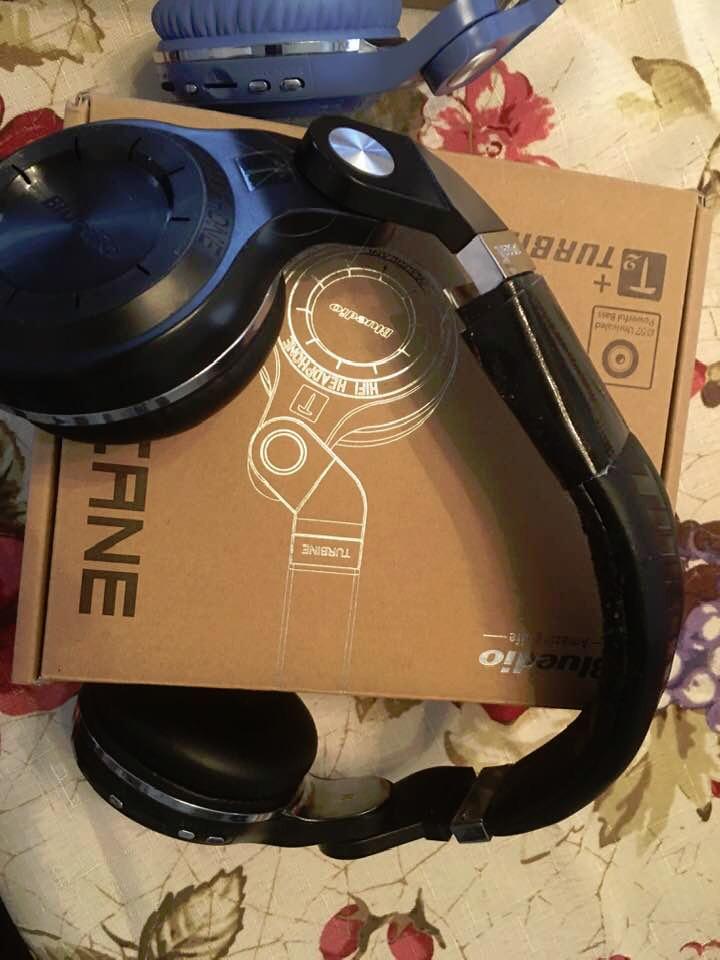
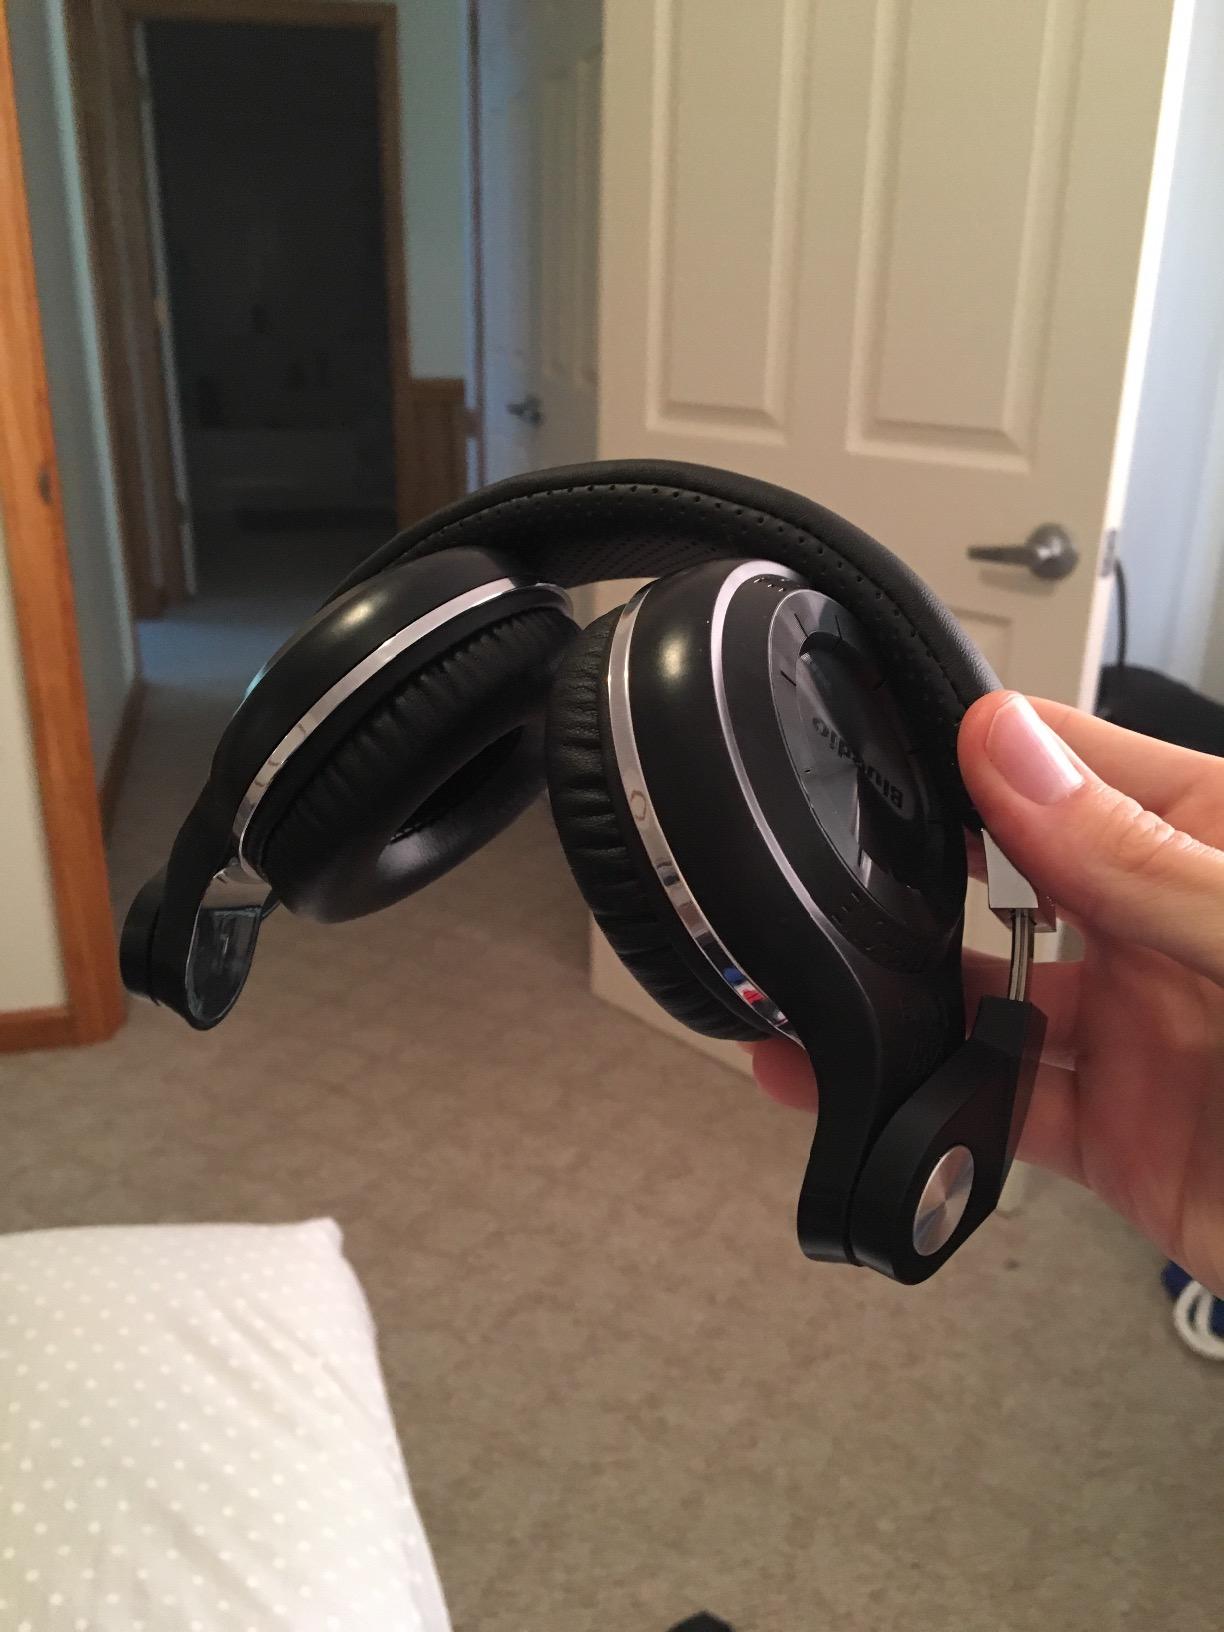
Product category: headphones
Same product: yes